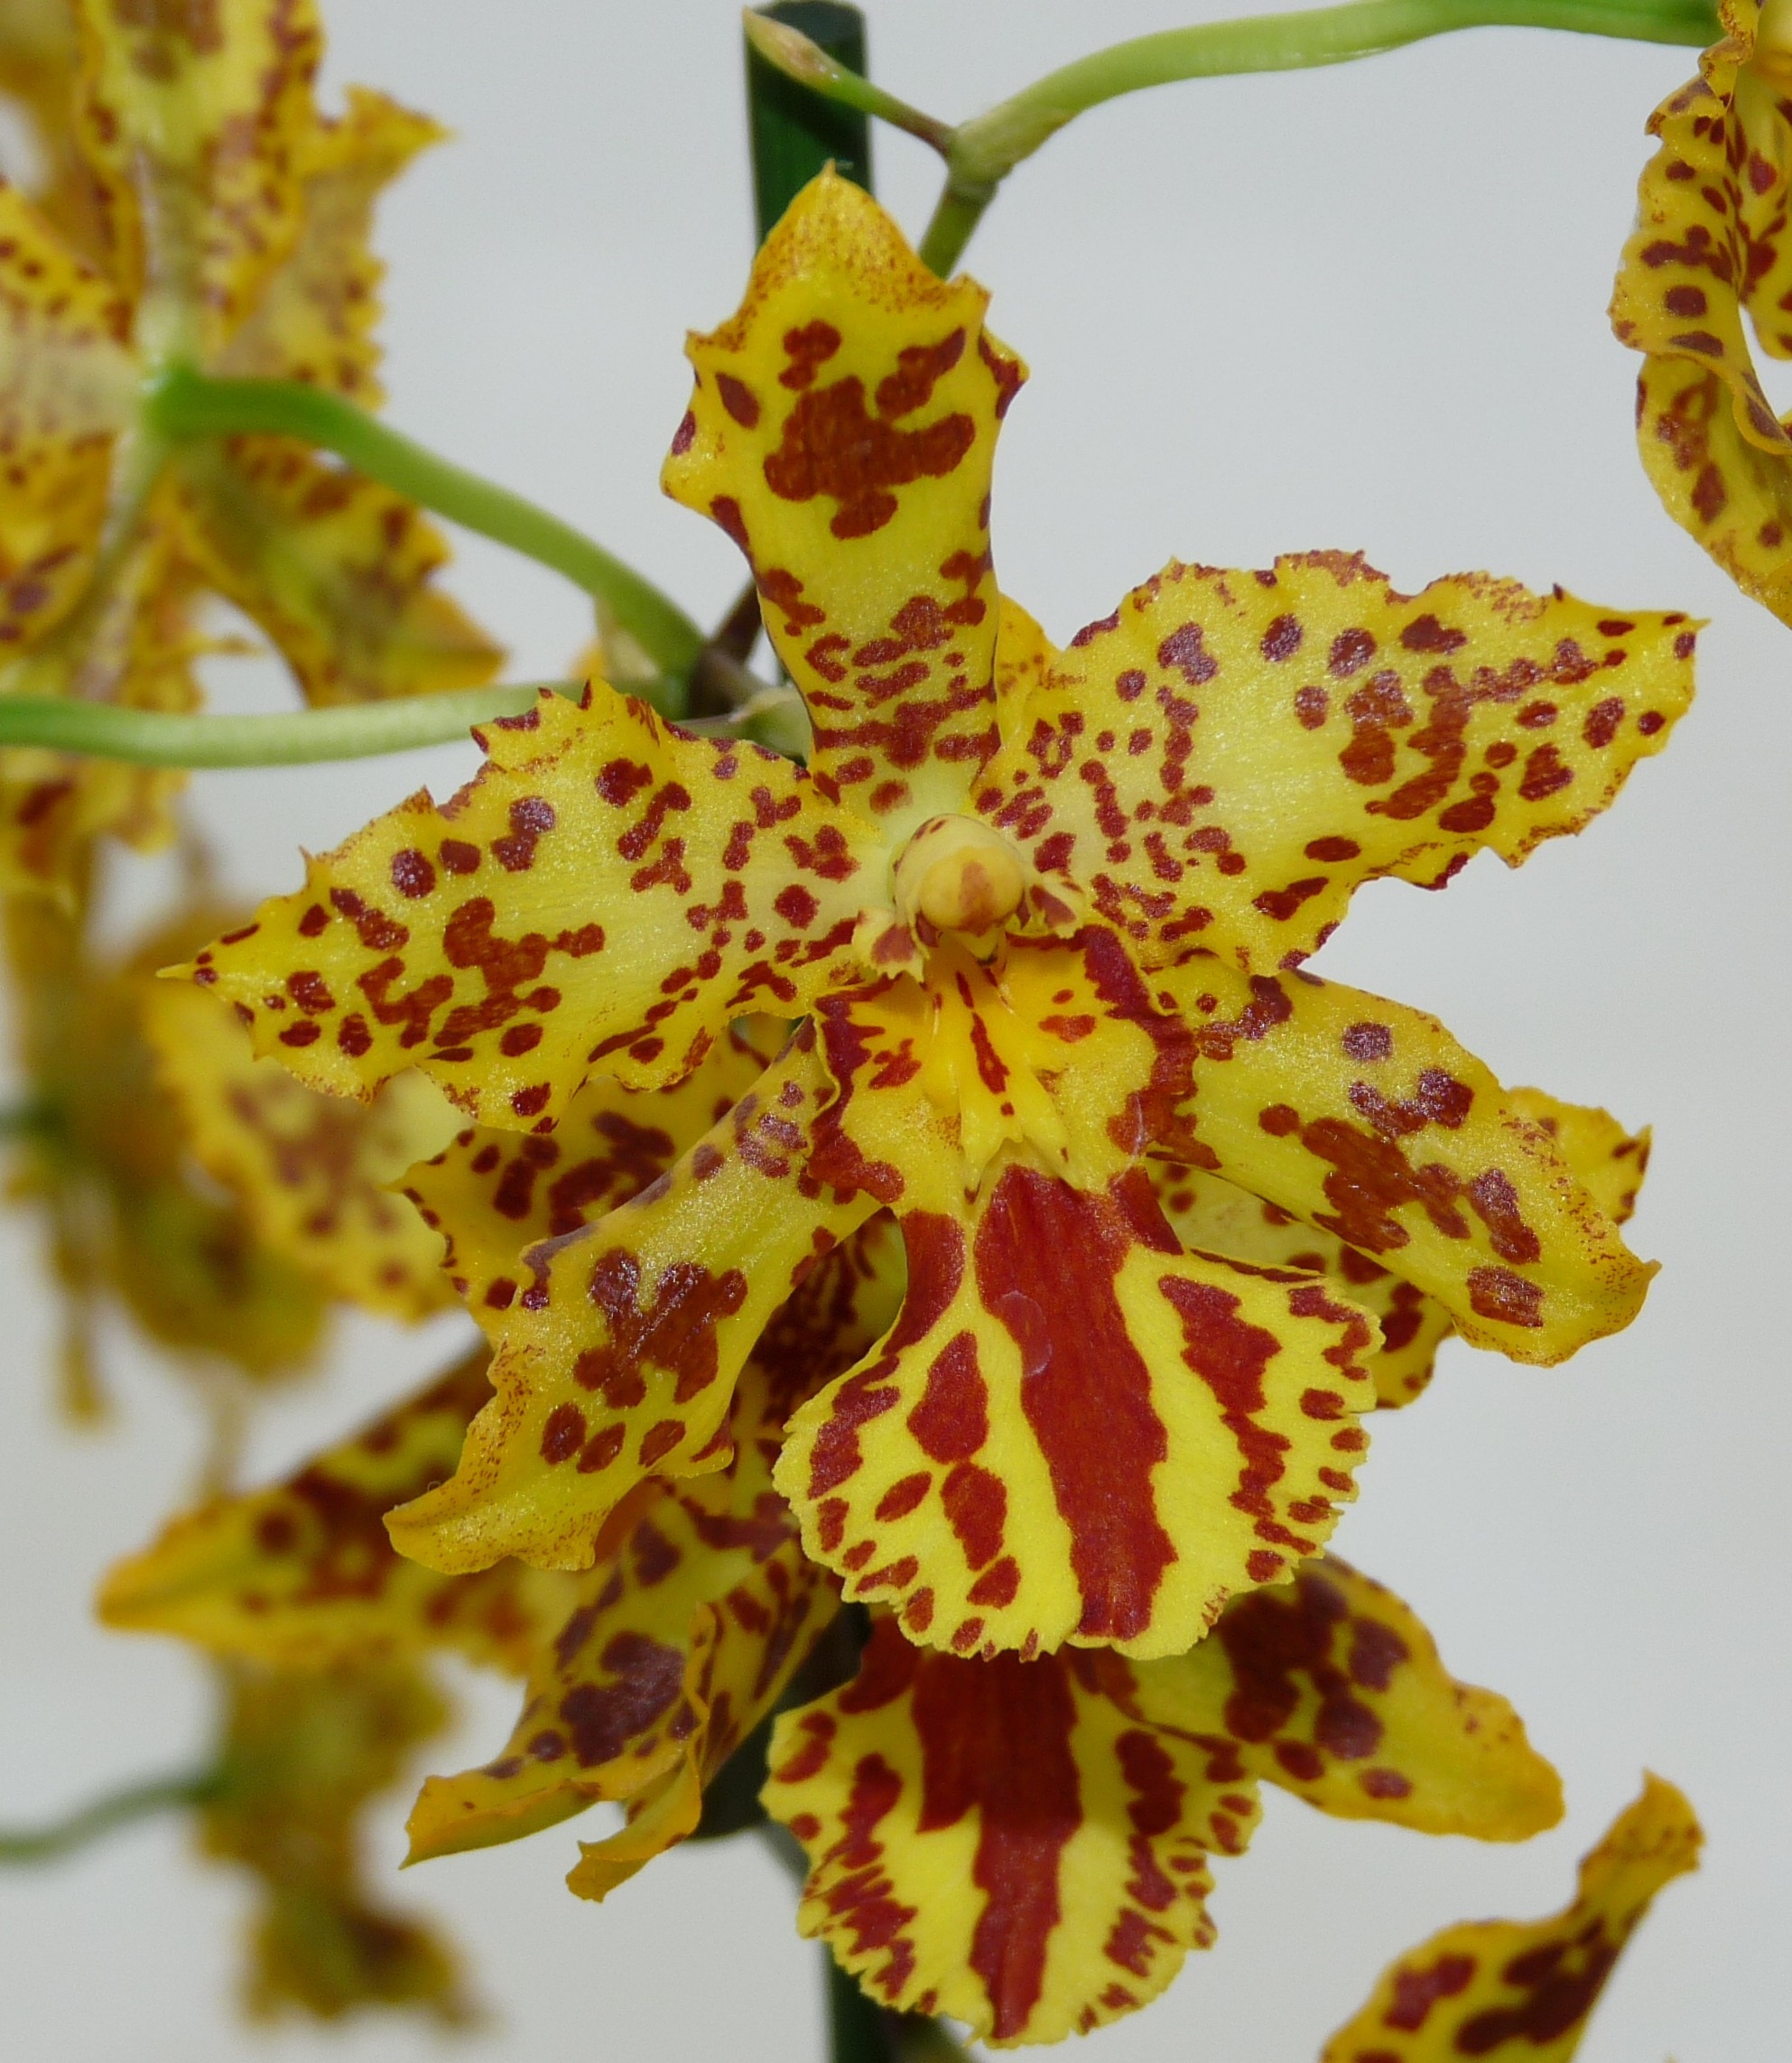
nature, blossom, plant, leaf, flower, bloom, pattern, produce, color, botany, yellow, flora, orchid, bright, beautiful, flowering plant, land plant